Lorenzo Ruiz

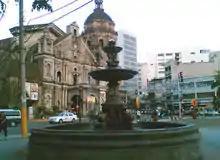
Plaza San Lorenzo Ruiz and Binondo Church, the main shrine of San Lorenzo Ruiz

Lorenzo Ruiz was a Filipino born in Binondo, Manila, on 28 November 1594, to a Chinese father and a Tagalog mother who were both Catholic. His father taught him Chinese while his mother taught him Tagalog.